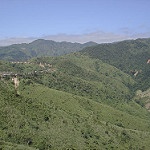
Label: mountain